Ajman International Airport

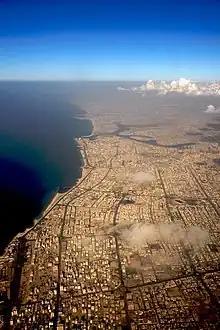
Aerial view of Ajman

Ajman International Airport will be located in the smallest emirate of the United Arab Emirates, Ajman. Ajman is landlocked in the north, south and eastern borders by Sharjah, which is currently home to the closest international airport to Ajman, Sharjah International Airport. The new airport facility is being constructed with an area of 60 million square feet, 60 km away from Ajman City, in the eastern district of Ajman, in the Al Manama enclave, linking Fujairah on the east coast and Sharjah on the west coast. The site is in a location in the heart of the Northern Emirates and connected by the existing road infrastructure to other emirates.